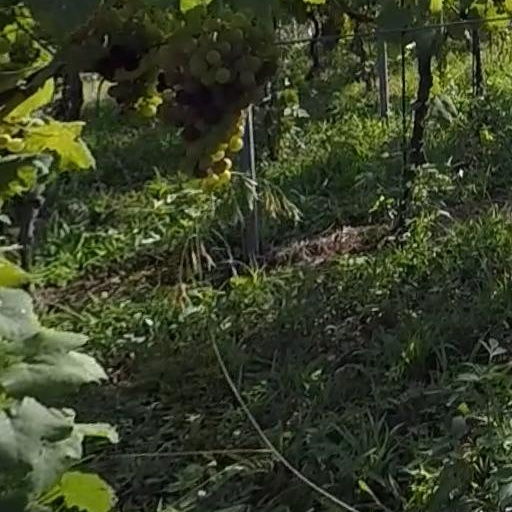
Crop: grape